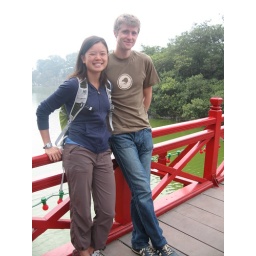
Us at the red bridge in Ha Noi